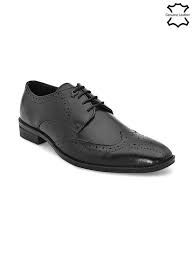
Label: Brogue